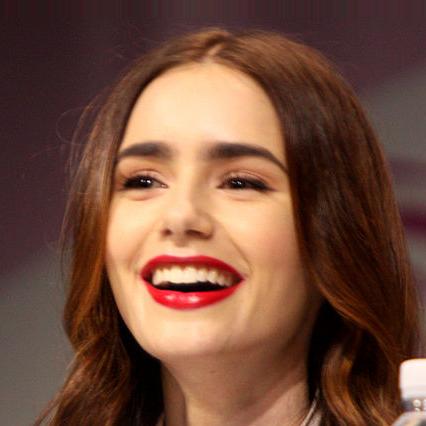
Age: 23